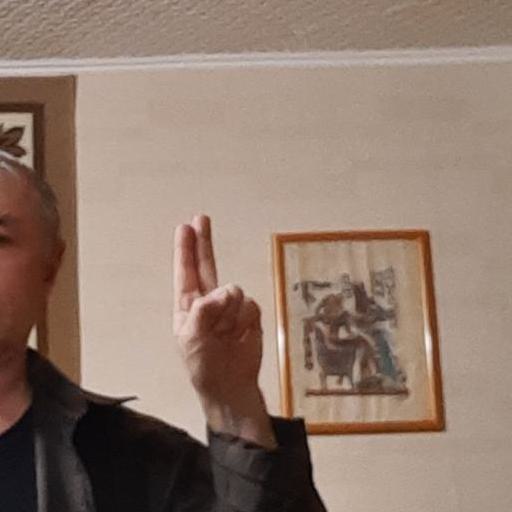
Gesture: two_up